Montepulciano (grape)

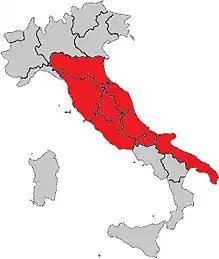
The spread of the Montepulciano grape throughout Italy

Although the varietal's name refers to the Montepulciano region in the province of Siena in Tuscany, its origin is more likely to be in the Abruzzo region in central Italy, possibly in the area of Torre de' Passeri. Because Sangiovese is widely grown in the Montepulciano area of Tuscany, Montepulciano has often been considered a synonym for Sangiovese, but this is contradicted by ampelographic observations and DNA profiling (Vouillamoz). Despite its name, the Montepulciano grape does not seem to have any tangible connection to the town of that name or to the Vino Nobile di Montepulciano. Furthermore, despite being widely planted throughout central Italy, the Montepulciano grape is not grown in the vineyards around the actual town of Montepulciano.